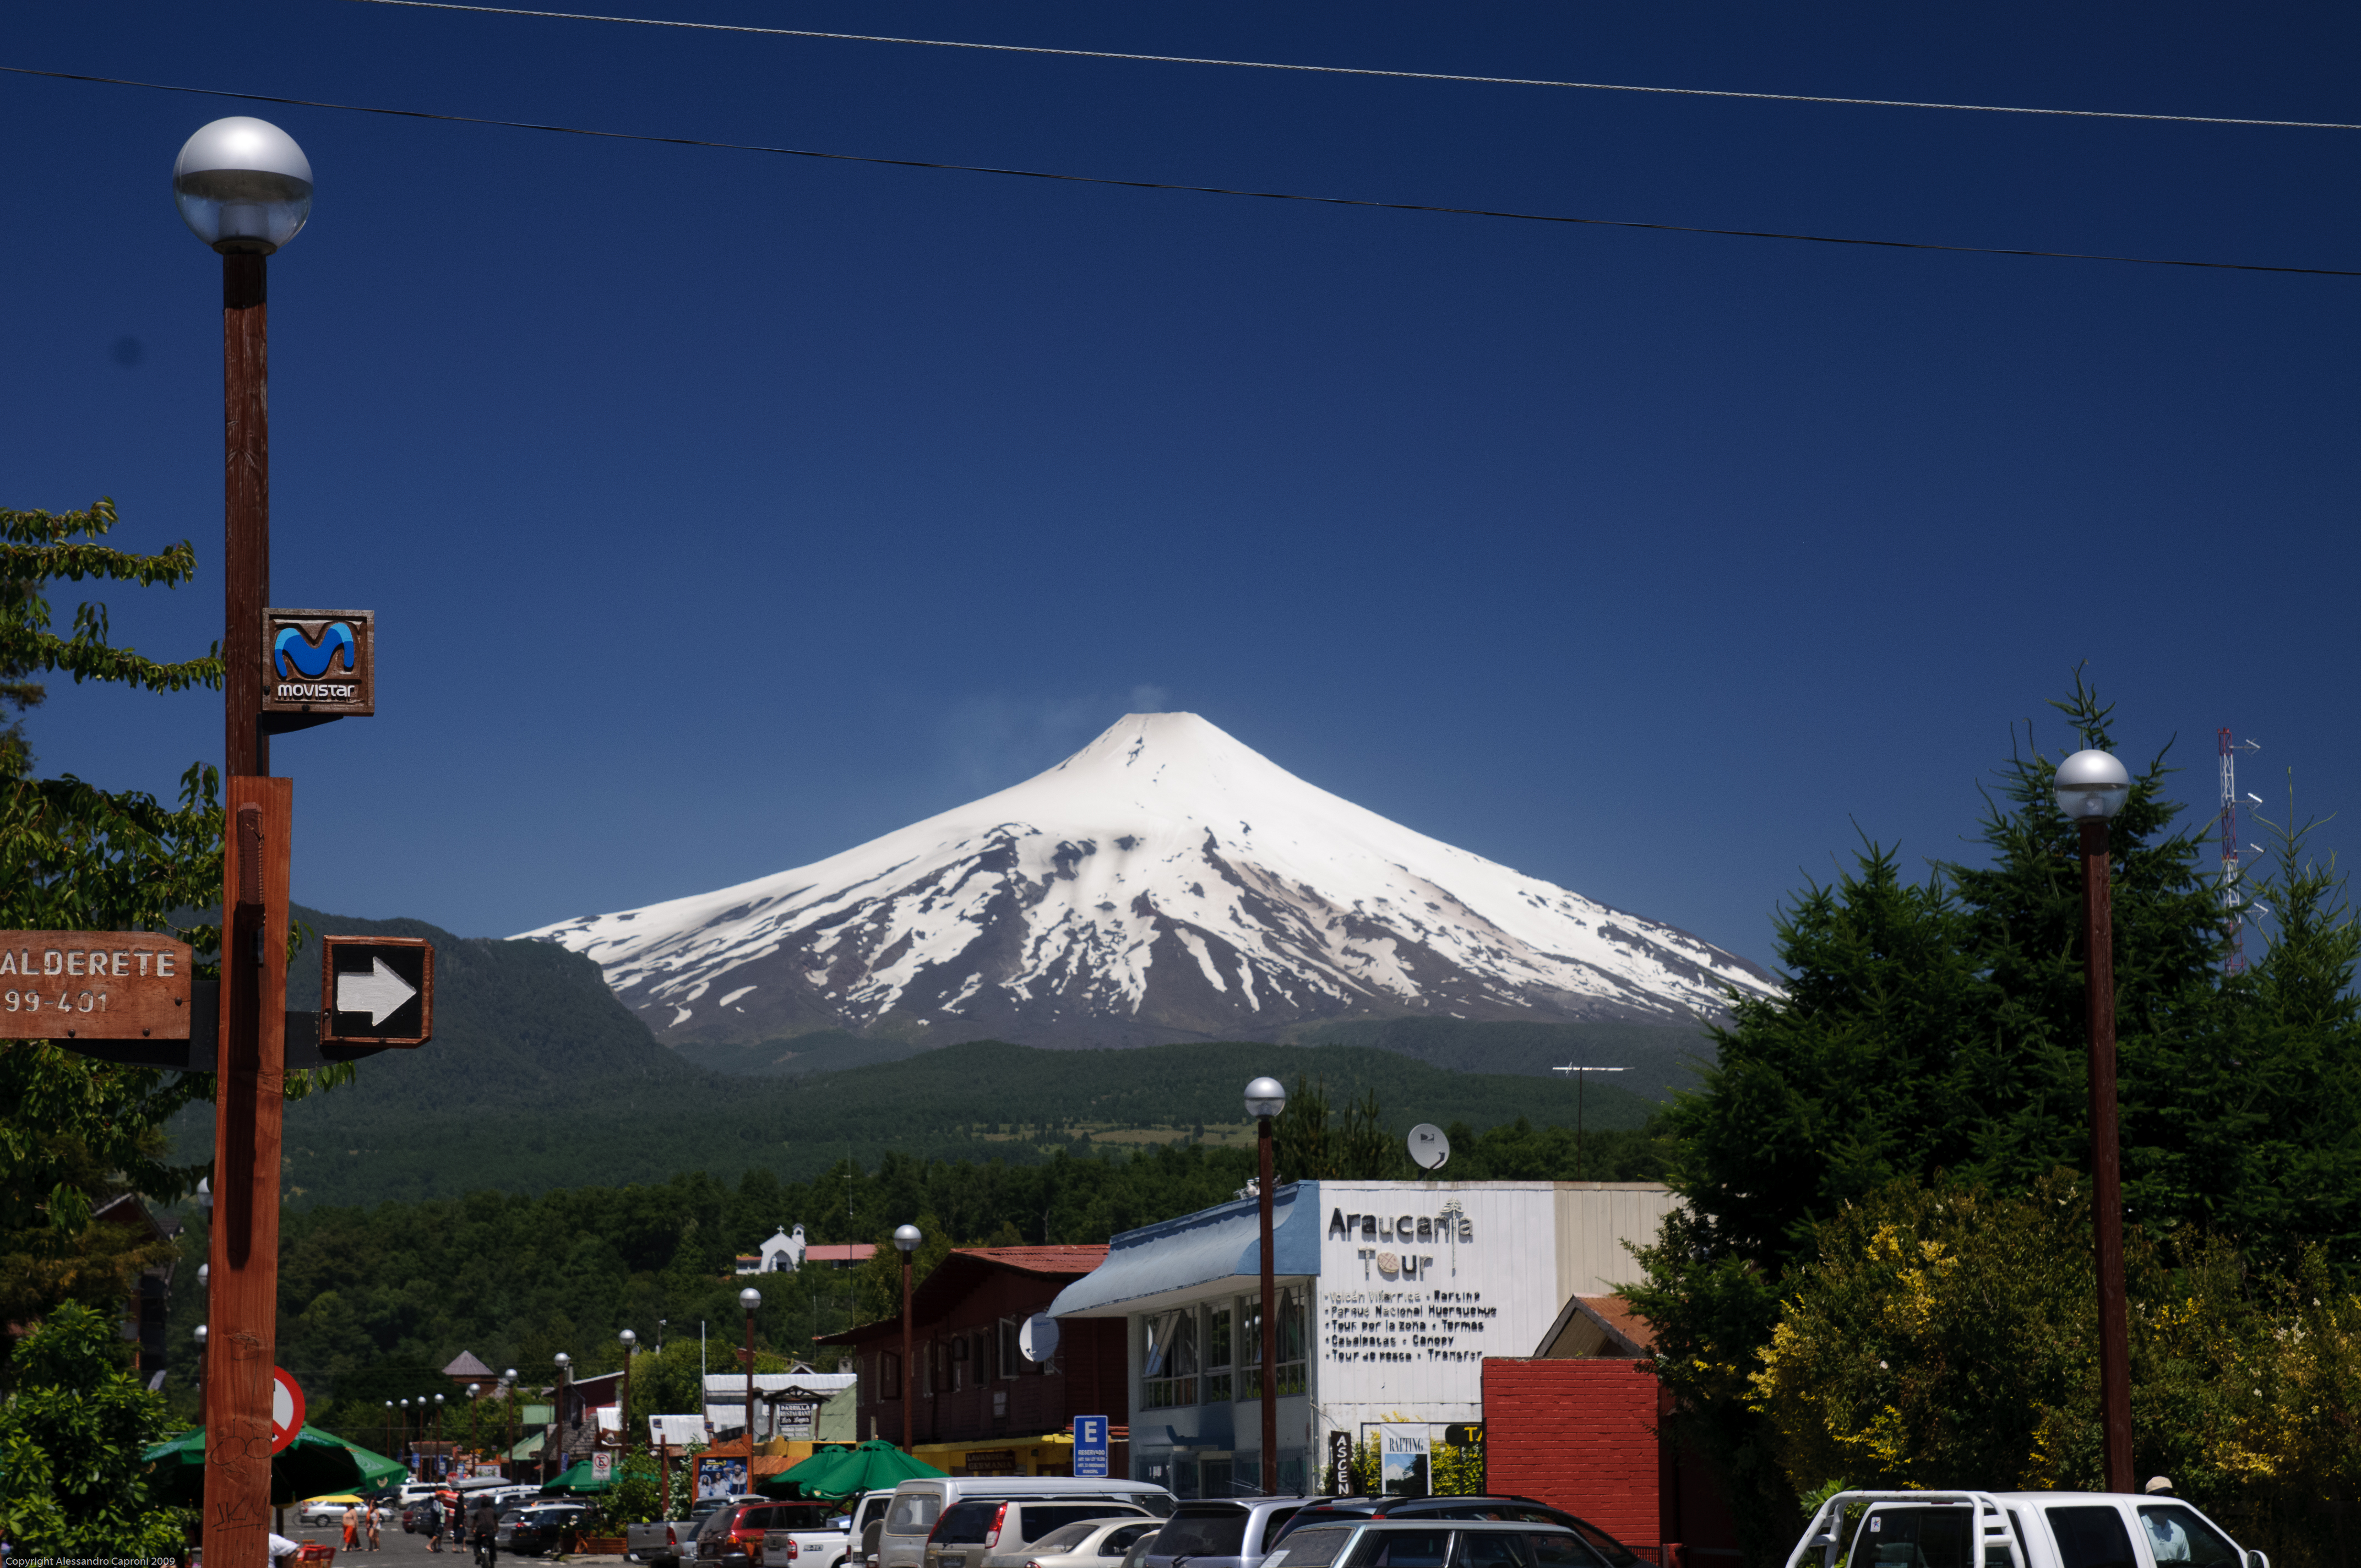
mountain, snow, mountain range, nikon, chile, road trip, d300, mountainous landforms